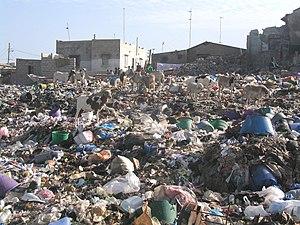
Chèvres au milieu des détritus à Yoff (Dakar, Sénégal)
L'environnement au Sénégal est l'espace naturel préservé du Sénégal.
Une décharge parfois appelé dépotoir, décharge publique, terrain de décharge est un lieu dans lequel on stocke des déchets par dépôts généralement sur le sol.